Nyborg

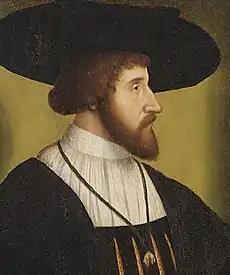
Christian II of Denmark

Nyborg is served by Nyborg railway station which is served by the passenger rail services between Copenhagen and Jutland. It is located on the Copenhagen–Fredericia/Taulov Line which connects the Danish capital, Copenhagen, and the Jutland peninsula by way of the islands of Zealand and Funen.